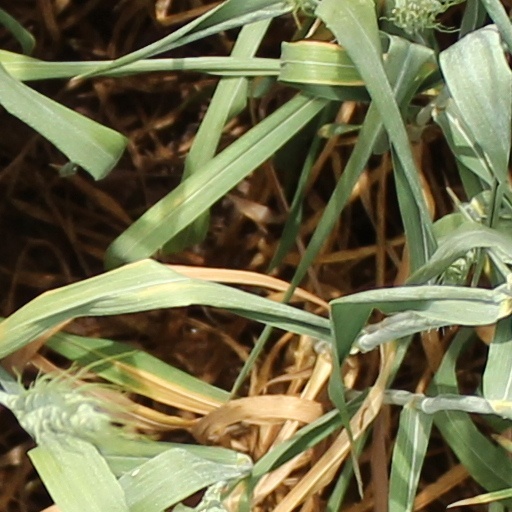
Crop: wheat